Meursault wine

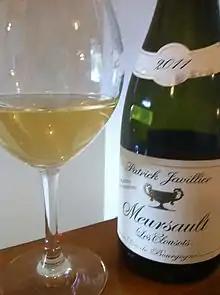
A Chardonnay from Meursault.

Meursault wine is produced in the commune of Meursault in Côte de Beaune of Burgundy. The "Appellation d'origine contrôlée" (AOC) Meursault may be used for white wine and red with respectively Chardonnay and Pinot noir as the main grape varieties. The production of white Meursault dominates, with around 98 per cent. There are no Grand Cru vineyards within Meursault, but several highly regarded Premier Cru vineyards.